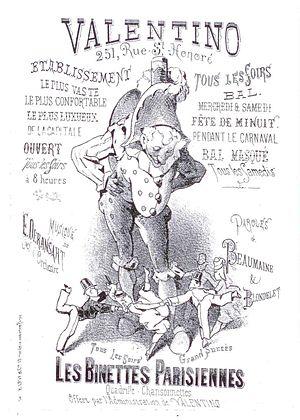
Couverture d'une partition (1 feuillet recto-verso, en tout 4 pages) d'une partition gratuite offerte comme publicité par le Bal Valentino.
Le bal Valentino appelé aussi salle Valentino ou Valentino, d'après le chef d'orchestre français Henri Valentino, était une très grande et célèbre salle de bal située 251 rue Saint-Honoré à Paris.